SMS Kronprinz Erzherzog Rudolf

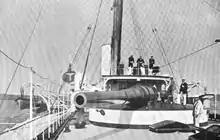
"Kronprinz Erzherzog Rudolf"s aft barbette gun

"Kronprinz Erzherzog Rudolf" was long between perpendiculars and long overall. She had a beam of and a draft of , and she displaced normally and at full load. Her hull was constructed with transverse and longitudinal steel frames, over which the outer steel hull plating was riveted; it was also extensively sub-divided into watertight compartments and had a double bottom. She had a pronounced ram bow, a common feature of capital ships of the period. The ship had a flush deck and was fitted with a large forward conning tower with a bridge mounted atop it along with a smaller secondary conning tower further aft.